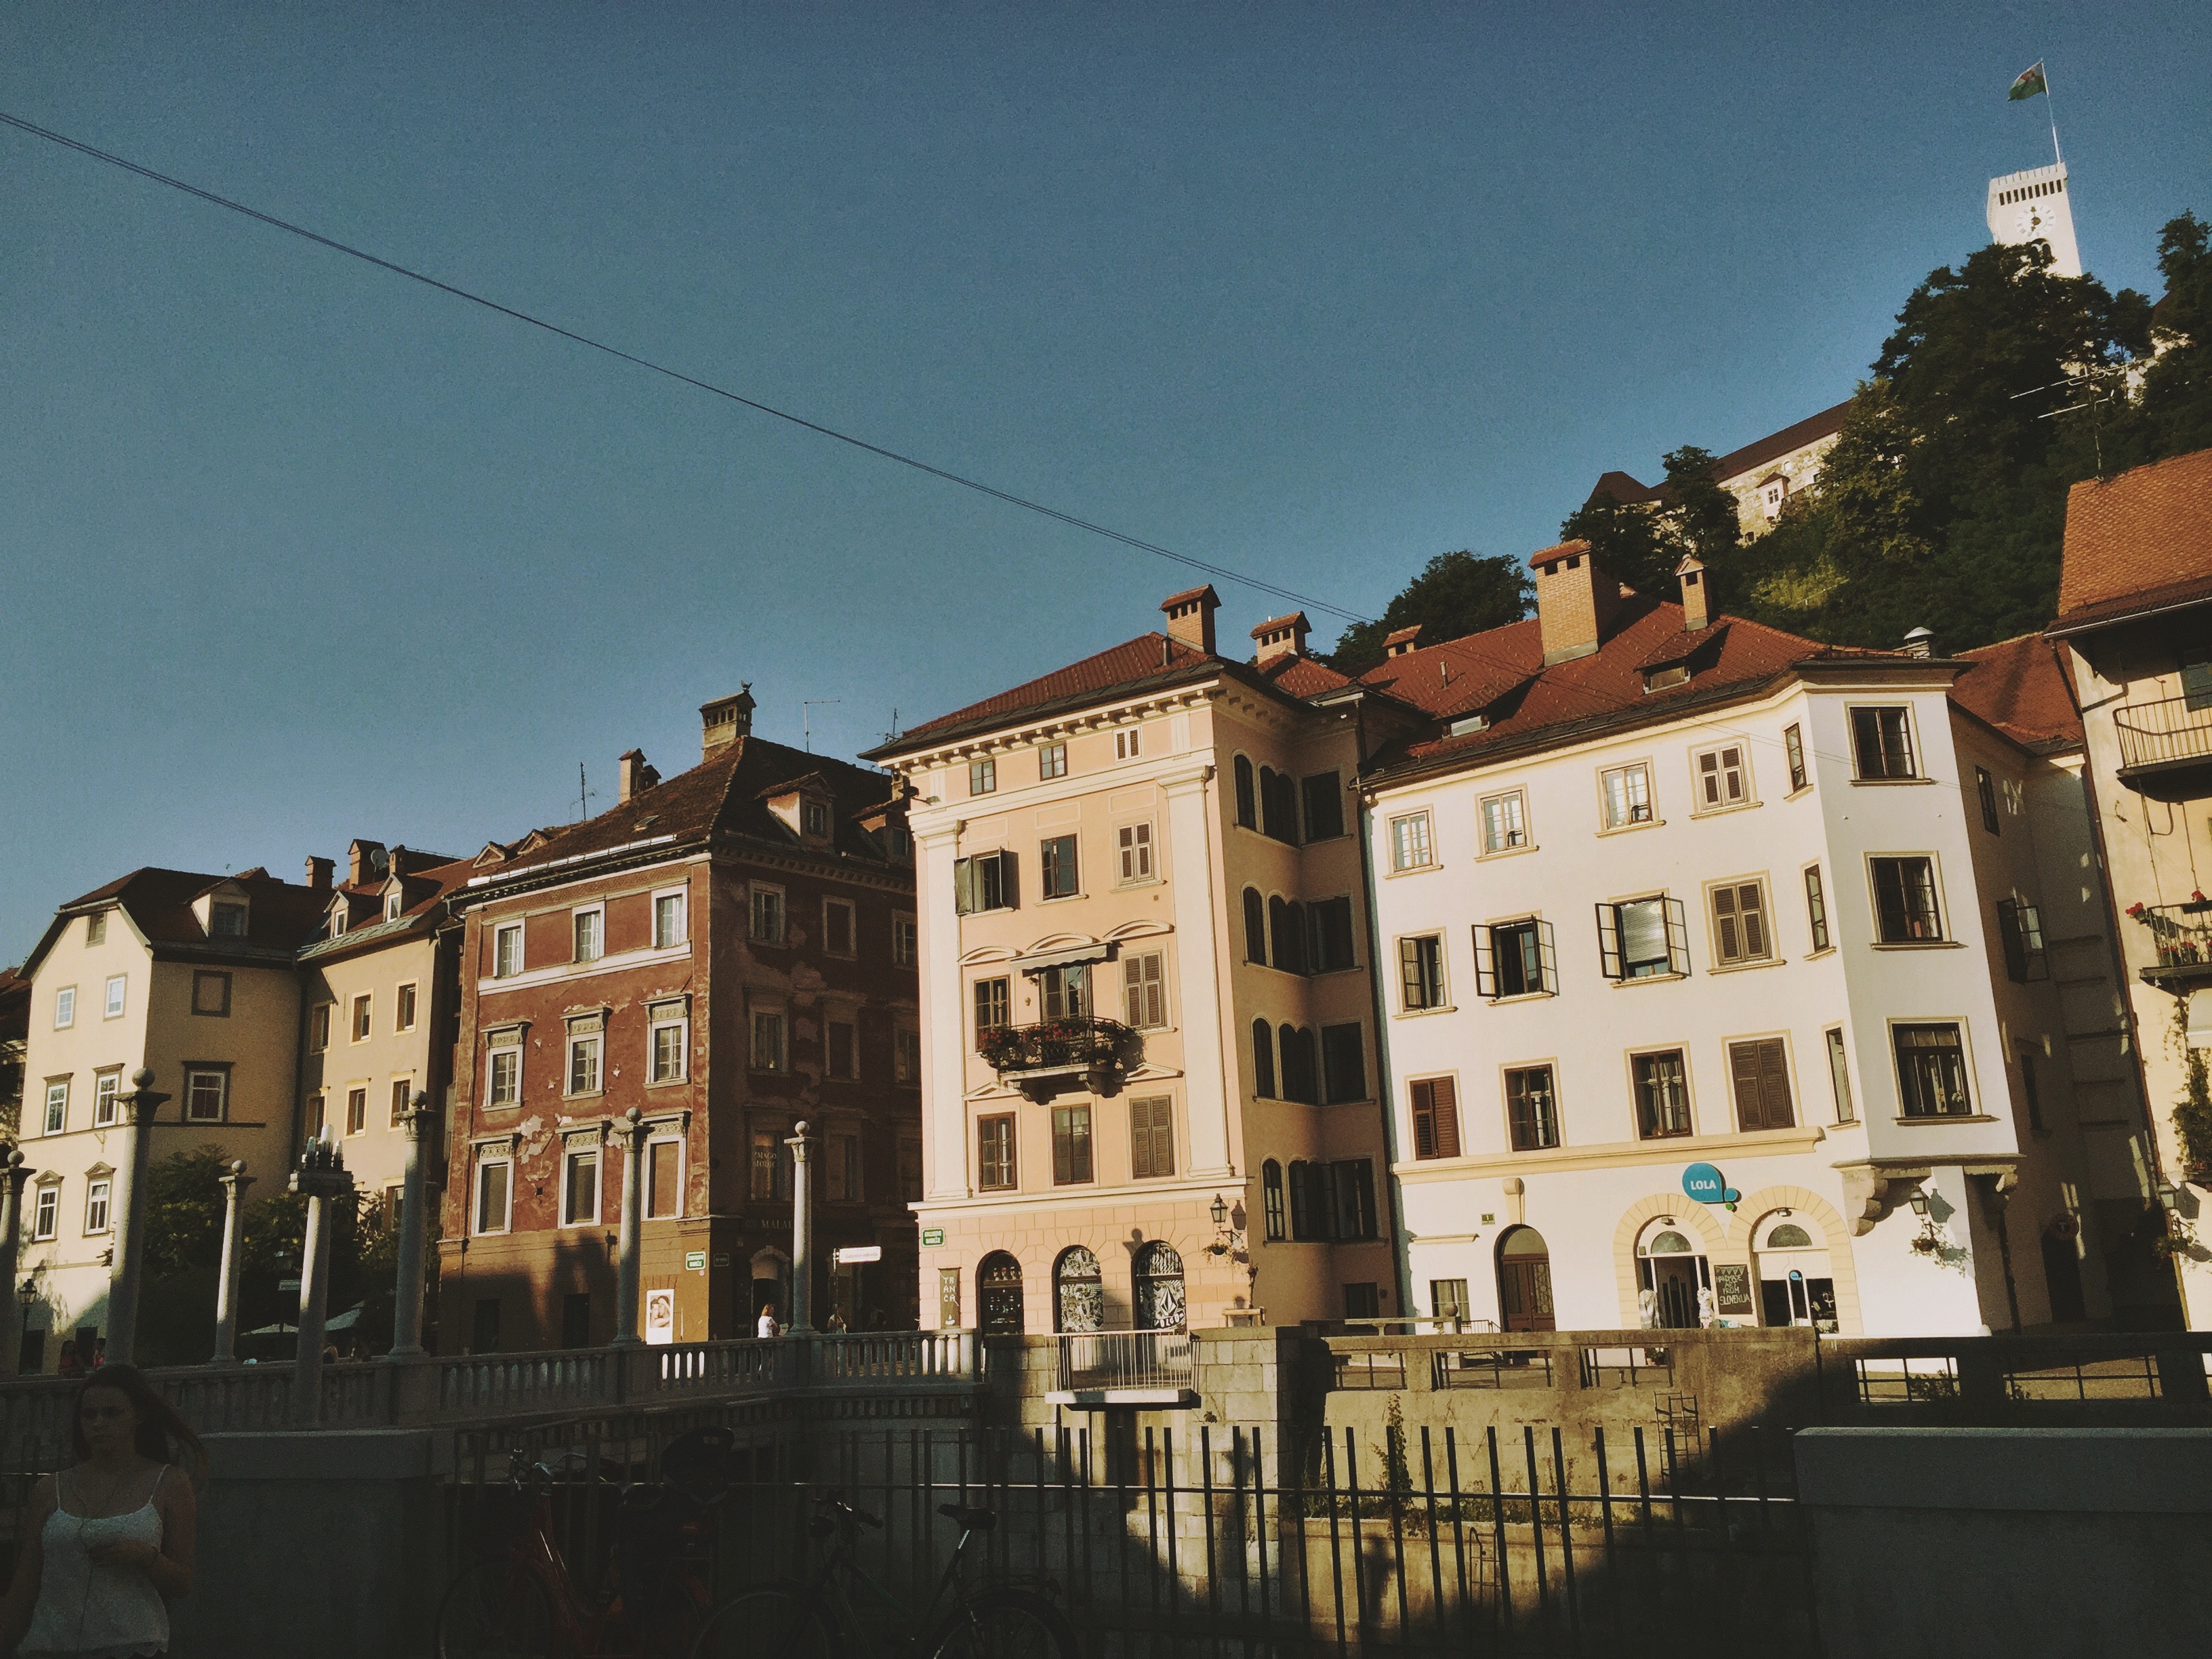
architecture, house, town, city, canal, cityscape, downtown, evening, landmark, facade, tourism, waterway, town square, urban area, human settlement